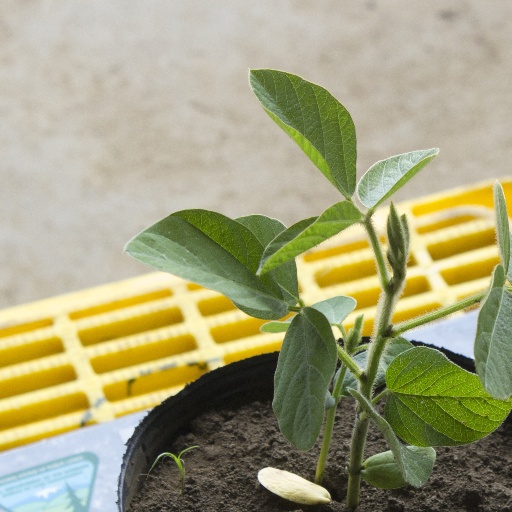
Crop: soybean